English contract law

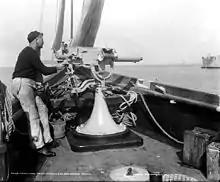
While all monopolies are illegal and void, contracts that unreasonably restrain trade are illegal. "Nordenfelt v Maxim, Nordenfelt Gun Co" held that a clause to "not compete... in any way" was void.

Because contracts concern voluntary obligations, the courts employ a number of protections to ensure only people who give informed and true consent are legally bound. Before 1875, the common law courts only allowed escape from an agreement and damages if someone was induced to enter an agreement by fraud or was put under physical duress, or suffered from a lack of legal capacity. The courts of equity, however, were significantly more generous because they allowed "rescission" (i.e. cancellation) of a contract if a person was the victim of any misrepresentation, even an innocent one, and any "undue influence", beyond influence by physical threats. In these situations the victim of the misrepresentation or unconscionable behaviour has the option to avoid the contract. If avoided, the parties are both entitled to have returned whatever property they had already conveyed, so nobody remains unjustly enriched (though this terminology was not used till the 20th century). As the 20th century unfolded, the courts and statute expanded on the range of circumstances in which a person could claim damages for negligent misrepresentation, on top of fraud. As concern over the use of unfair terms grew, there were calls to recognise a positive duty on contracting parties to disclose material facts as part of a broader duty of "good faith" and some judges attempted to follow the American Uniform Commercial Code by fashioning a broader doctrine of "unconscionable" bargains, procured through inequality of bargaining power. This development was, however, stopped by the House of Lords, so that problems of unfair contract terms continued to be dealt with through targeted legislation. The courts also declare contracts void if they were for an illegal purpose, and refuse to enforce the agreement, or give any legal remedy if doing so would require a person to rely on their illegal act.